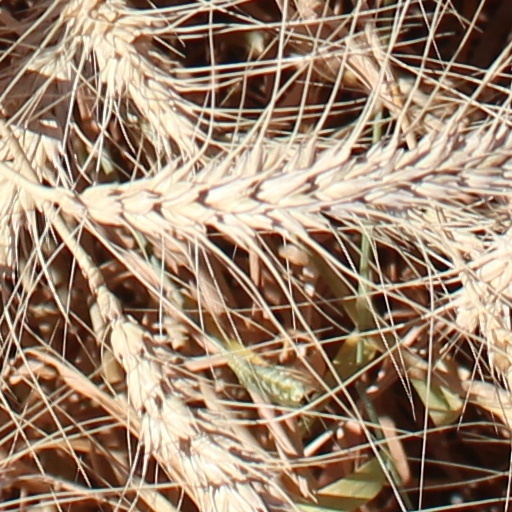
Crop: wheat